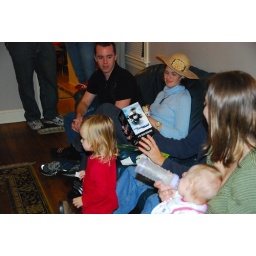
Phil got a bobble head in the white elephant -- I think the girls will like it!